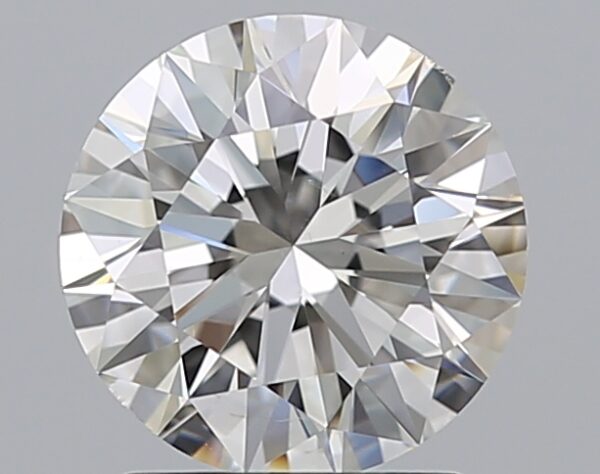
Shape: round
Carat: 1.51
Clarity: VS2
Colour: G
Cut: EX
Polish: EX
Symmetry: EX
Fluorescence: N
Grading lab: GIA
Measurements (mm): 7.34 x 7.38 x 4.54